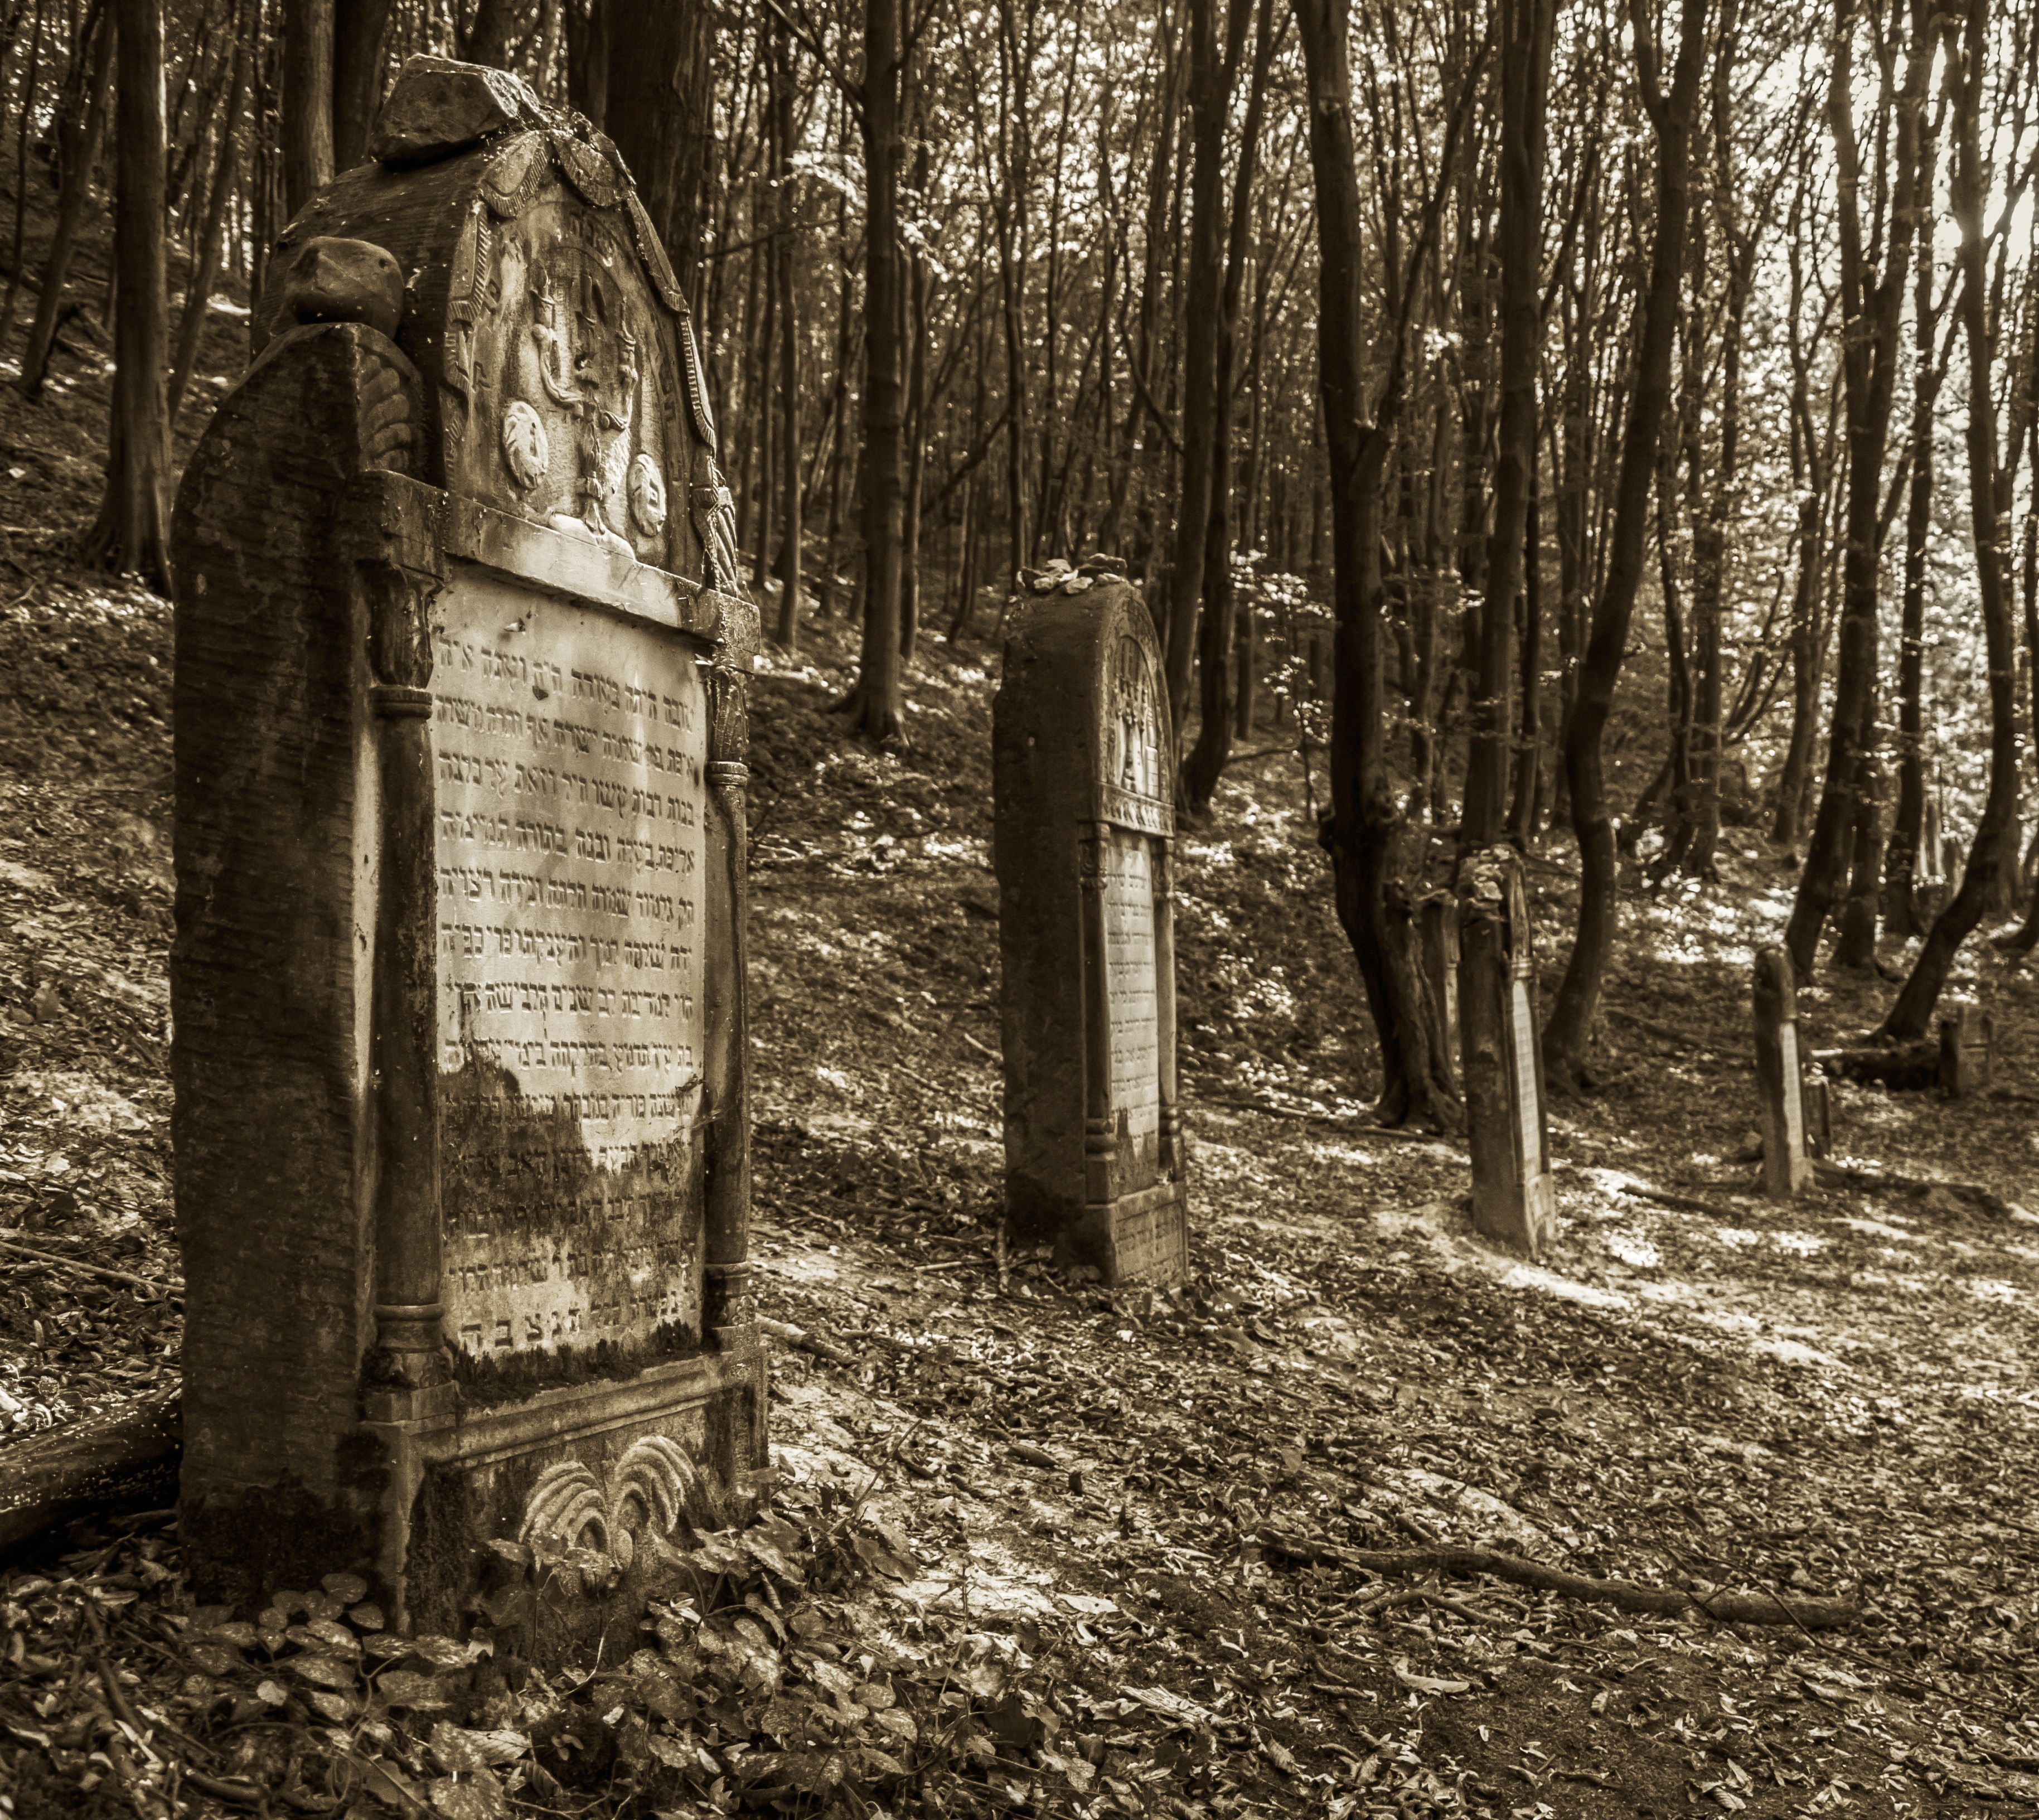
tree, forest, black and white, wood, sunlight, monument, autumn, cemetery, monochrome, season, grave, ruins, poland, woodland, habitat, necropolis, rural area, kazimierz dolny, jewish cemetery, monochrome photography, ancient history, natural environment, woody plant